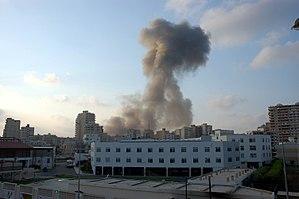
Le conflit israélo-libanais de 2006, épisode du conflit israélo-arabe, est un conflit armé qui a opposé Israël au Liban à compter du 12 juillet 2006. Une trêve correspondant à la résolution 1701 de l'ONU est intervenue le 11 août, au plus fort des combats. Cette guerre est connue en Israël comme la deuxième guerre du Liban, au Liban comme la guerre de juillet.
Cette liste des guerres contemporaines comprend l'ensemble des conflits armés qui se sont déroulés après la fin de la Seconde Guerre mondiale en septembre 1945.